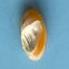
Maize quality: Good